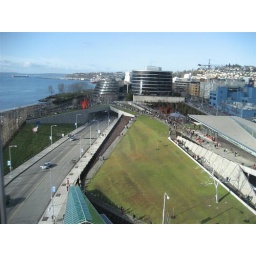
View from the kitchen in the Olympus- 12th floor 2 bed unit